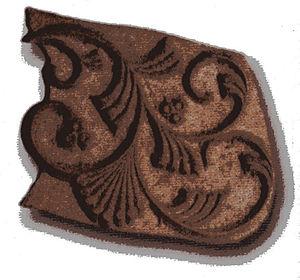
photo tampon st uze
La céramique de Saint-Uze est l’appellation actuelle d’un type de céramique qui fut produite dans plusieurs villages de la Drôme à partir du début du XIXᵉ siècle et au cours du XXᵉ siècle, notamment dans le village de Saint-Uze.